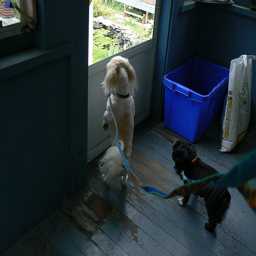
Two dogs on a leash looking out a door.
Two dogs sitting under a window near a door.
Two dogs on leashes look toward the door.
A dog watches another dog look out a door towards a pond.
The dogs are ready to go out for a walk.